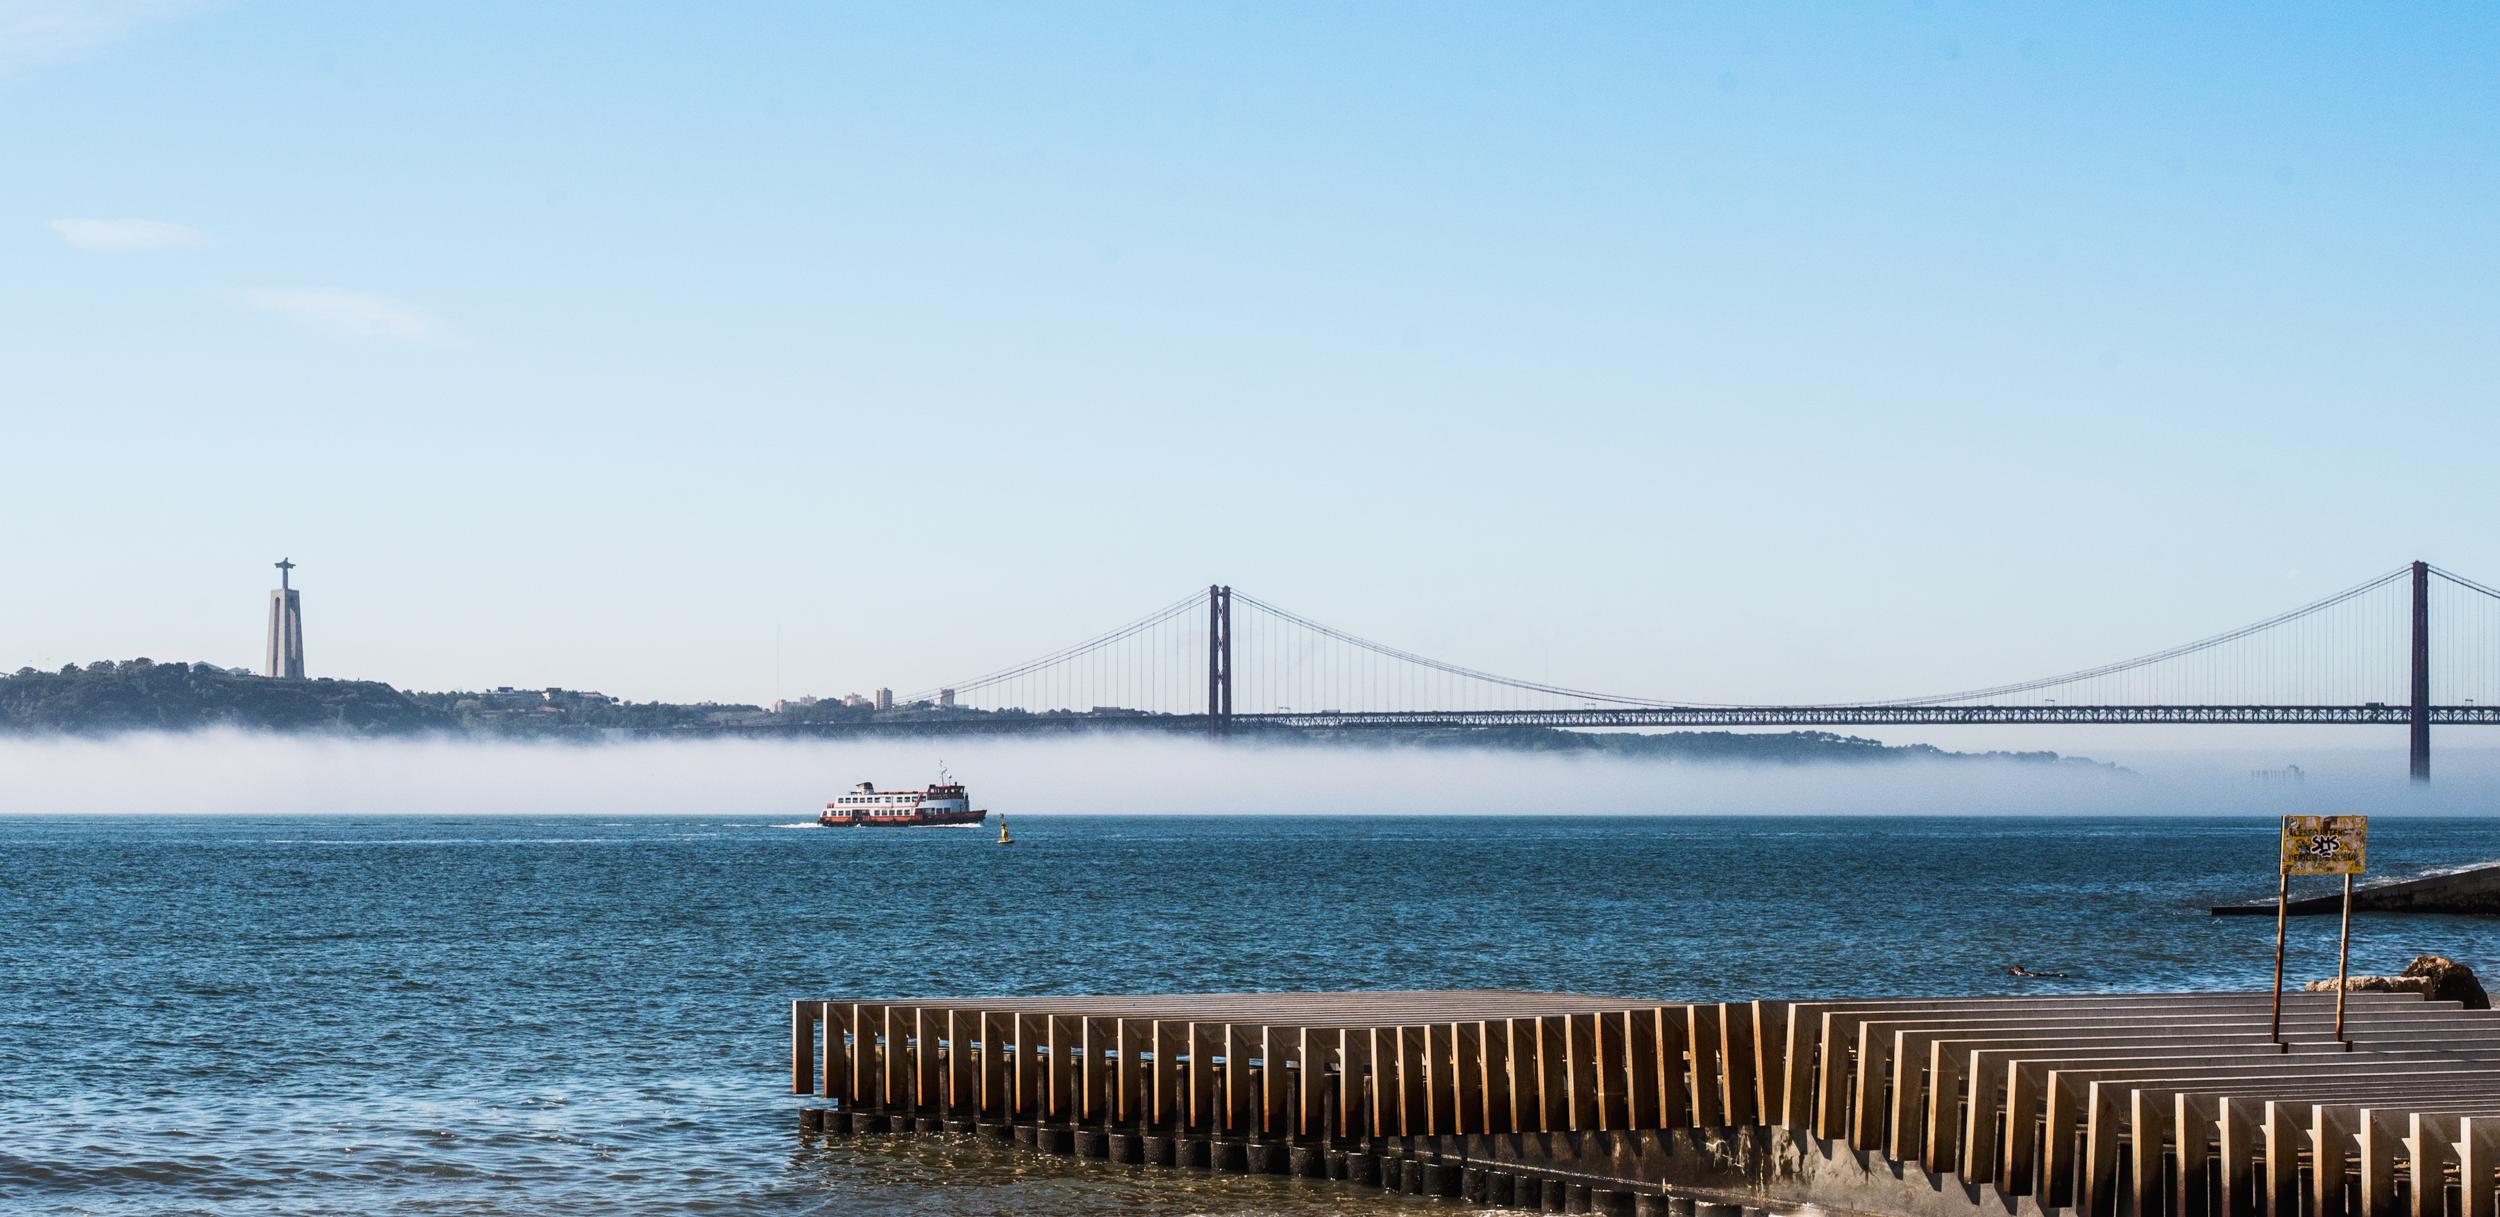
landscape, sea, coast, nature, horizon, dock, bridge, shore, pier, vacation, europe, vehicle, bay, reservoir, nikon, paysage, portugal, nikkor, d750, pont, avril, breakwater, lisboa, lisbon, lisbonne, tage, curuyann, rgion, typique, yann, coeuru, cristo, rei, du, 25